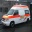
Label: ambulance